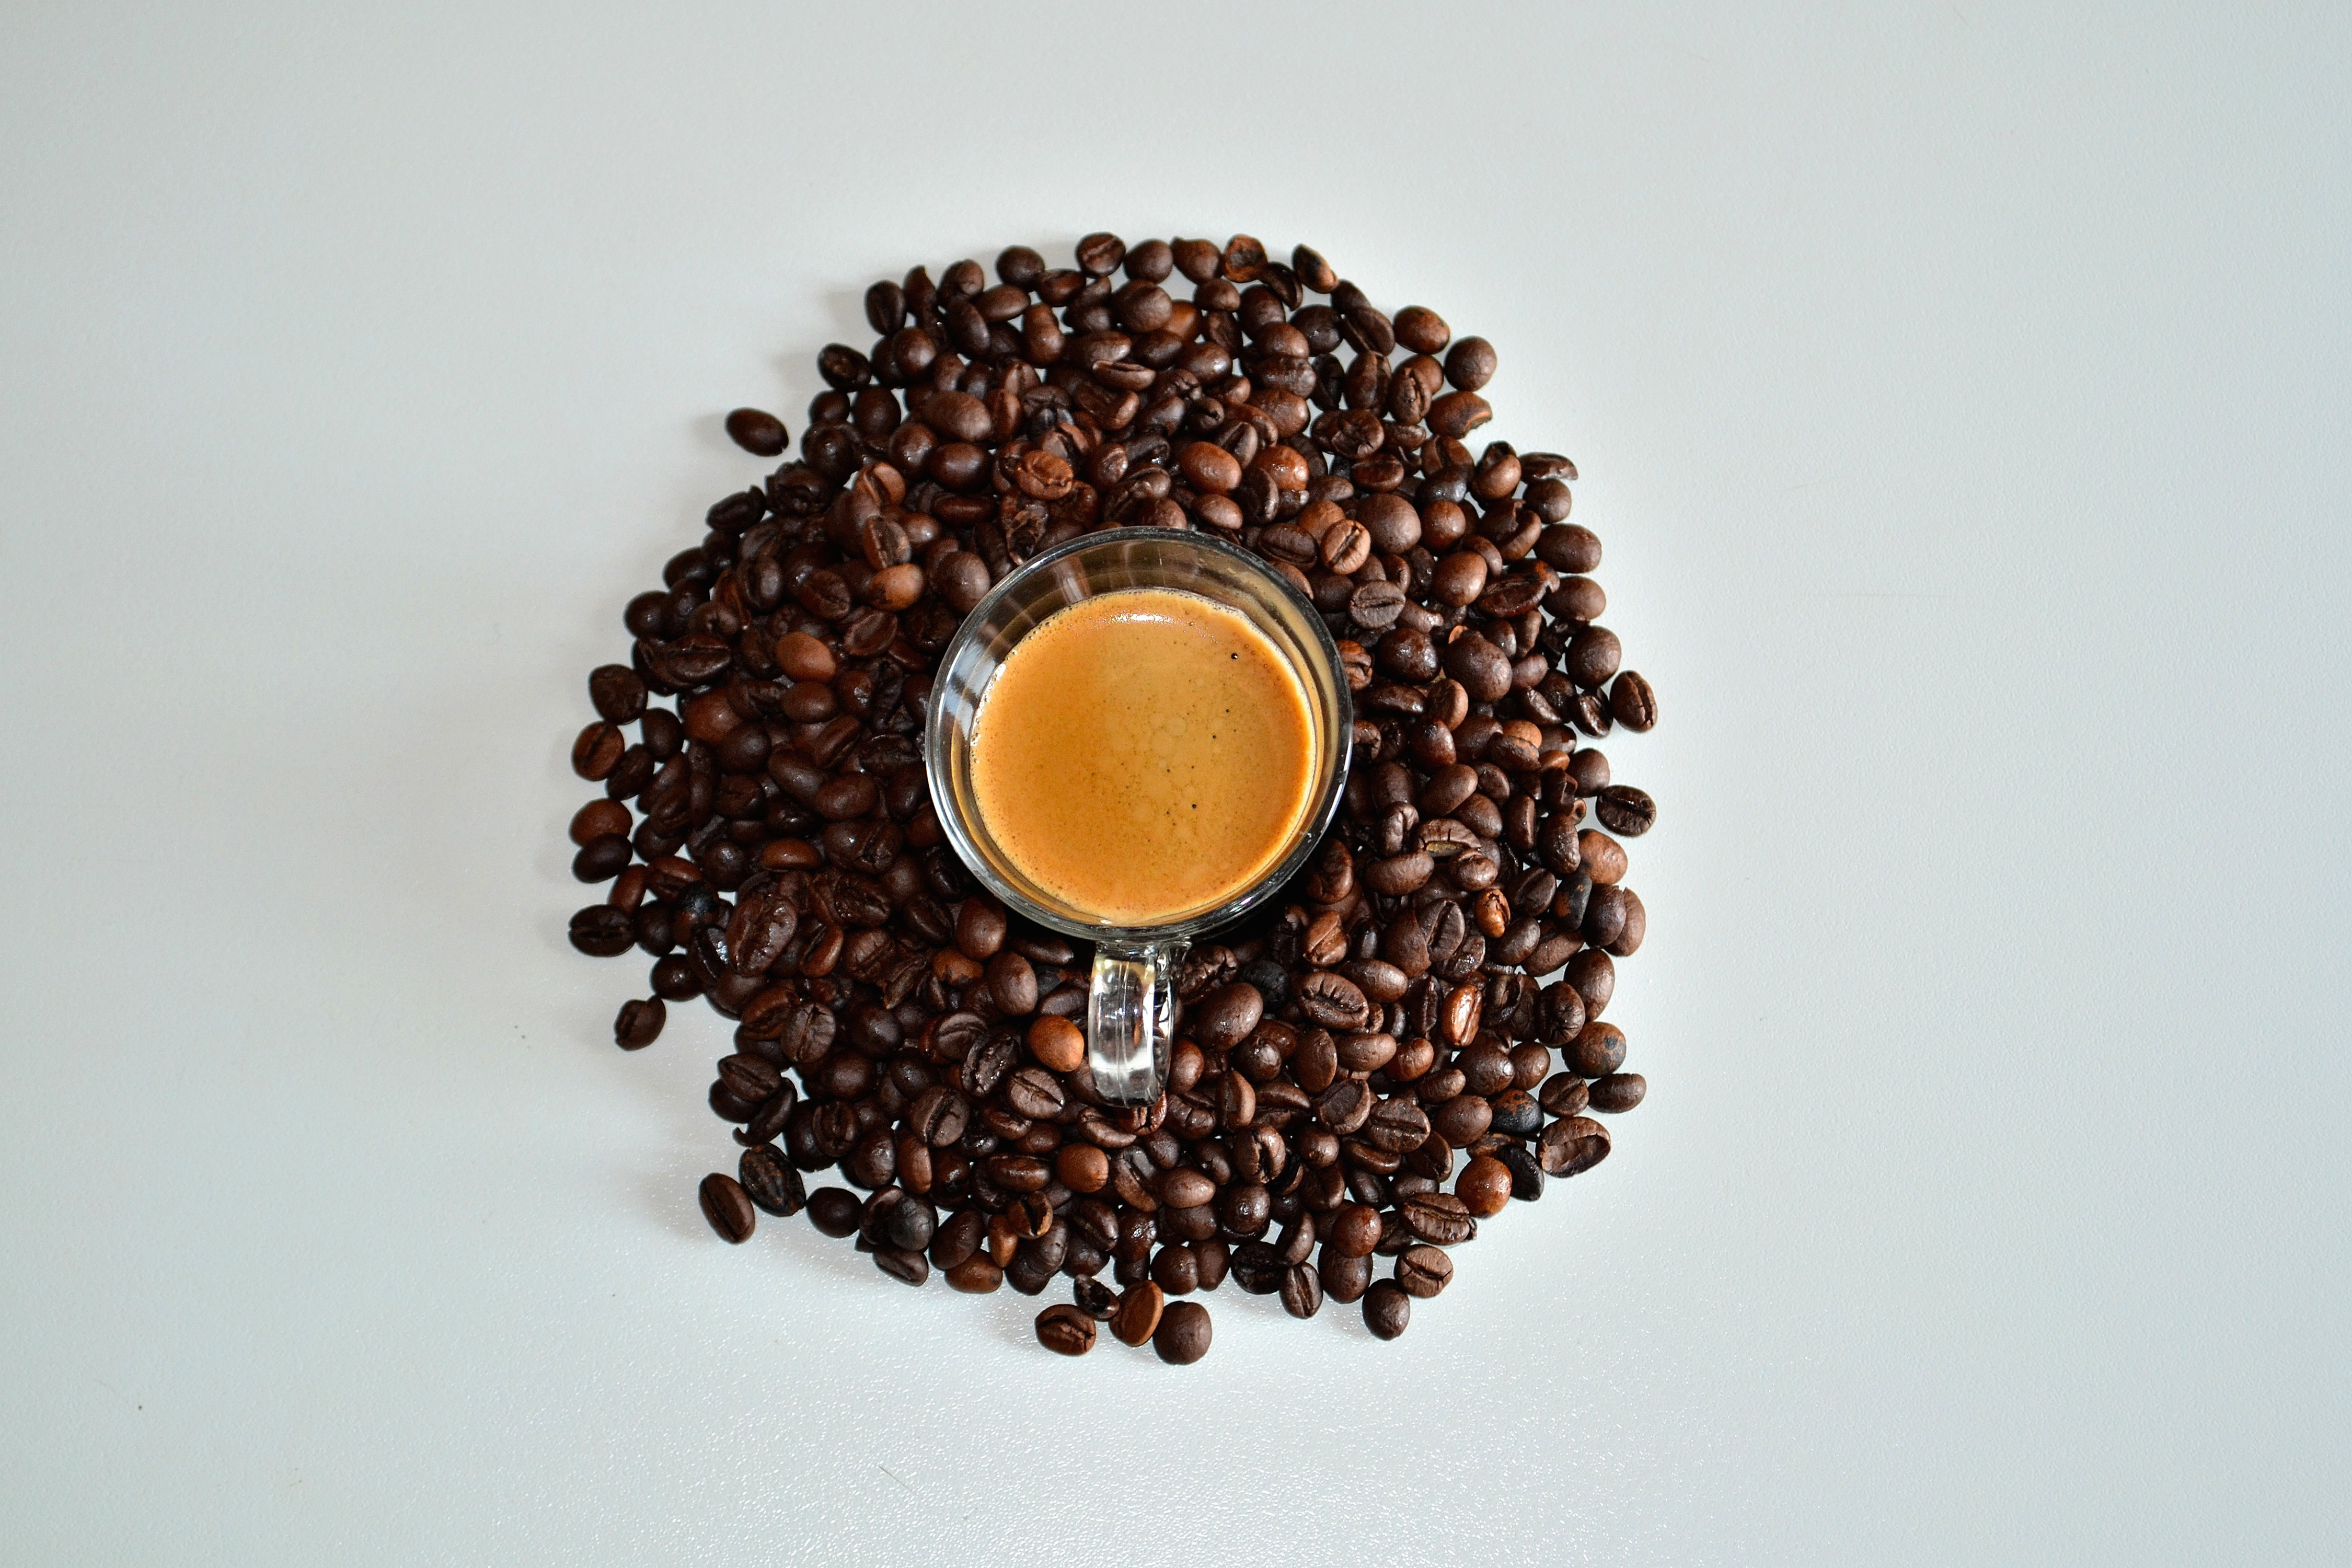
caffeine, food, jamaican blue mountain coffee, instant coffee, Java coffee, Kapeng barako, cuisine, coffee, cup